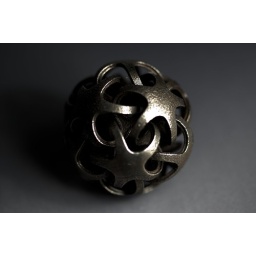
Using auto white balance in the camera.EV +0.718% grey card backgroundufraw exposure=0 (nominal)f2.8 and f32 two focus points